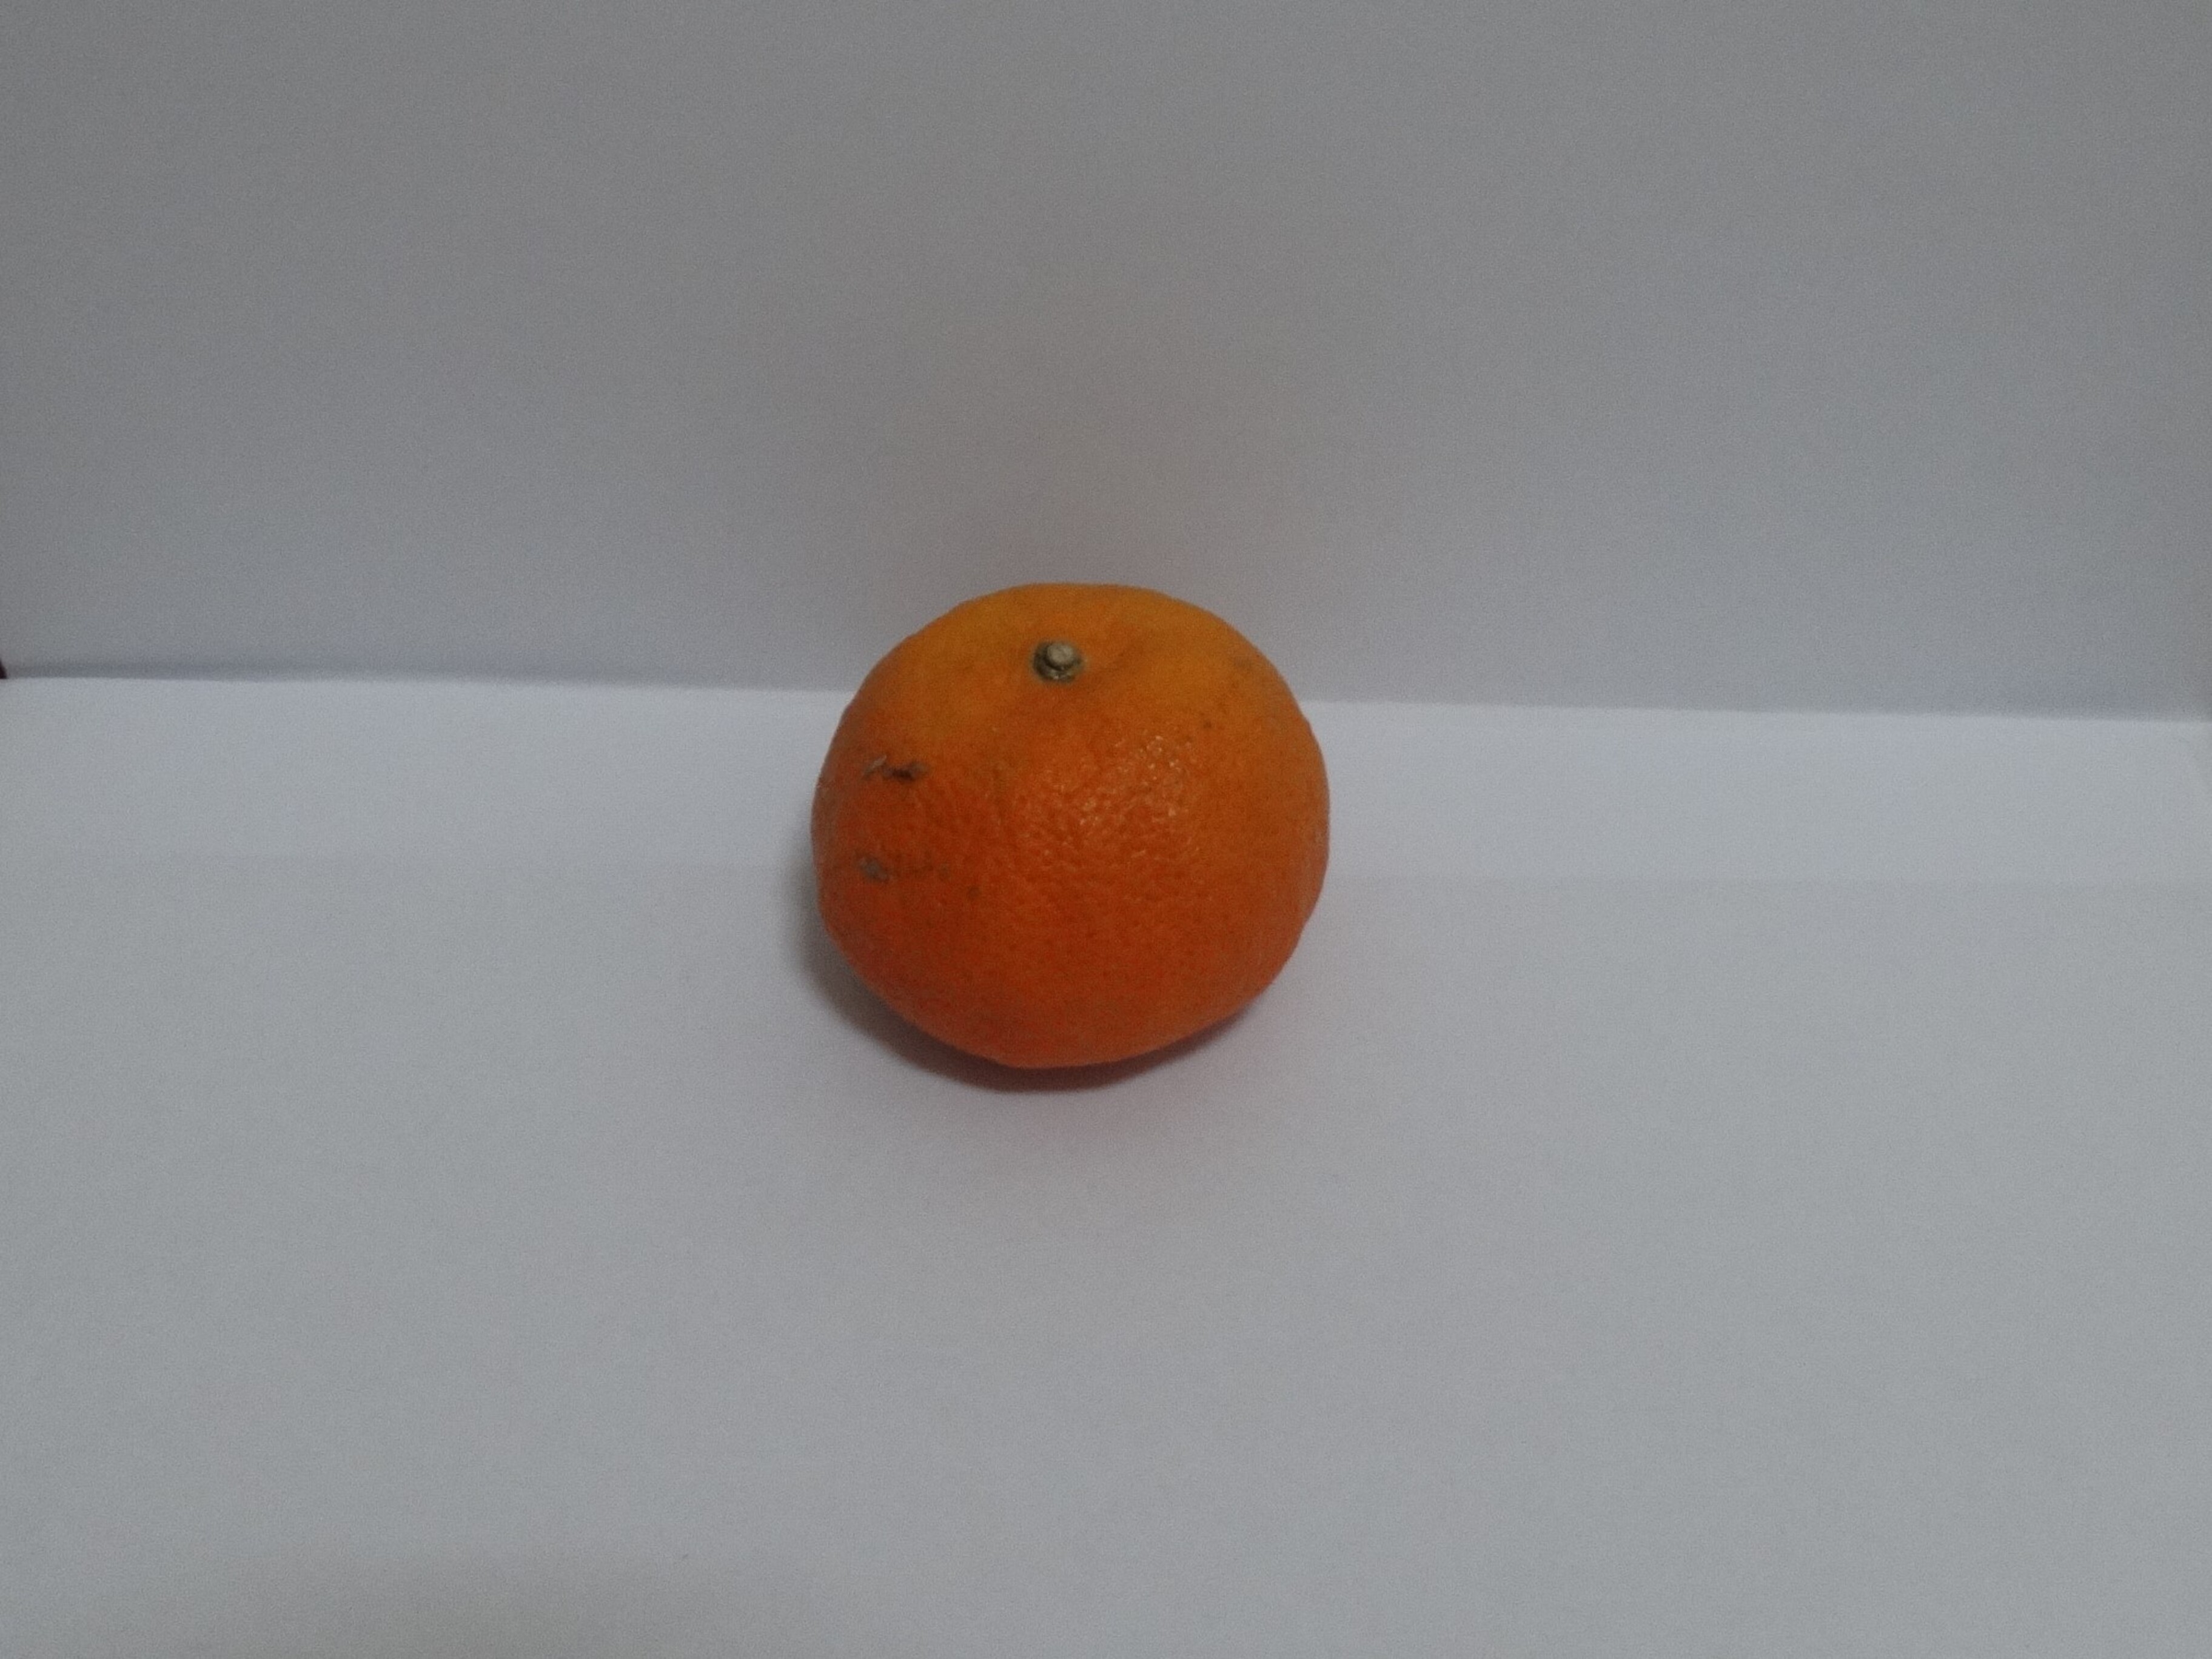
Citrus fruit variety: murcott